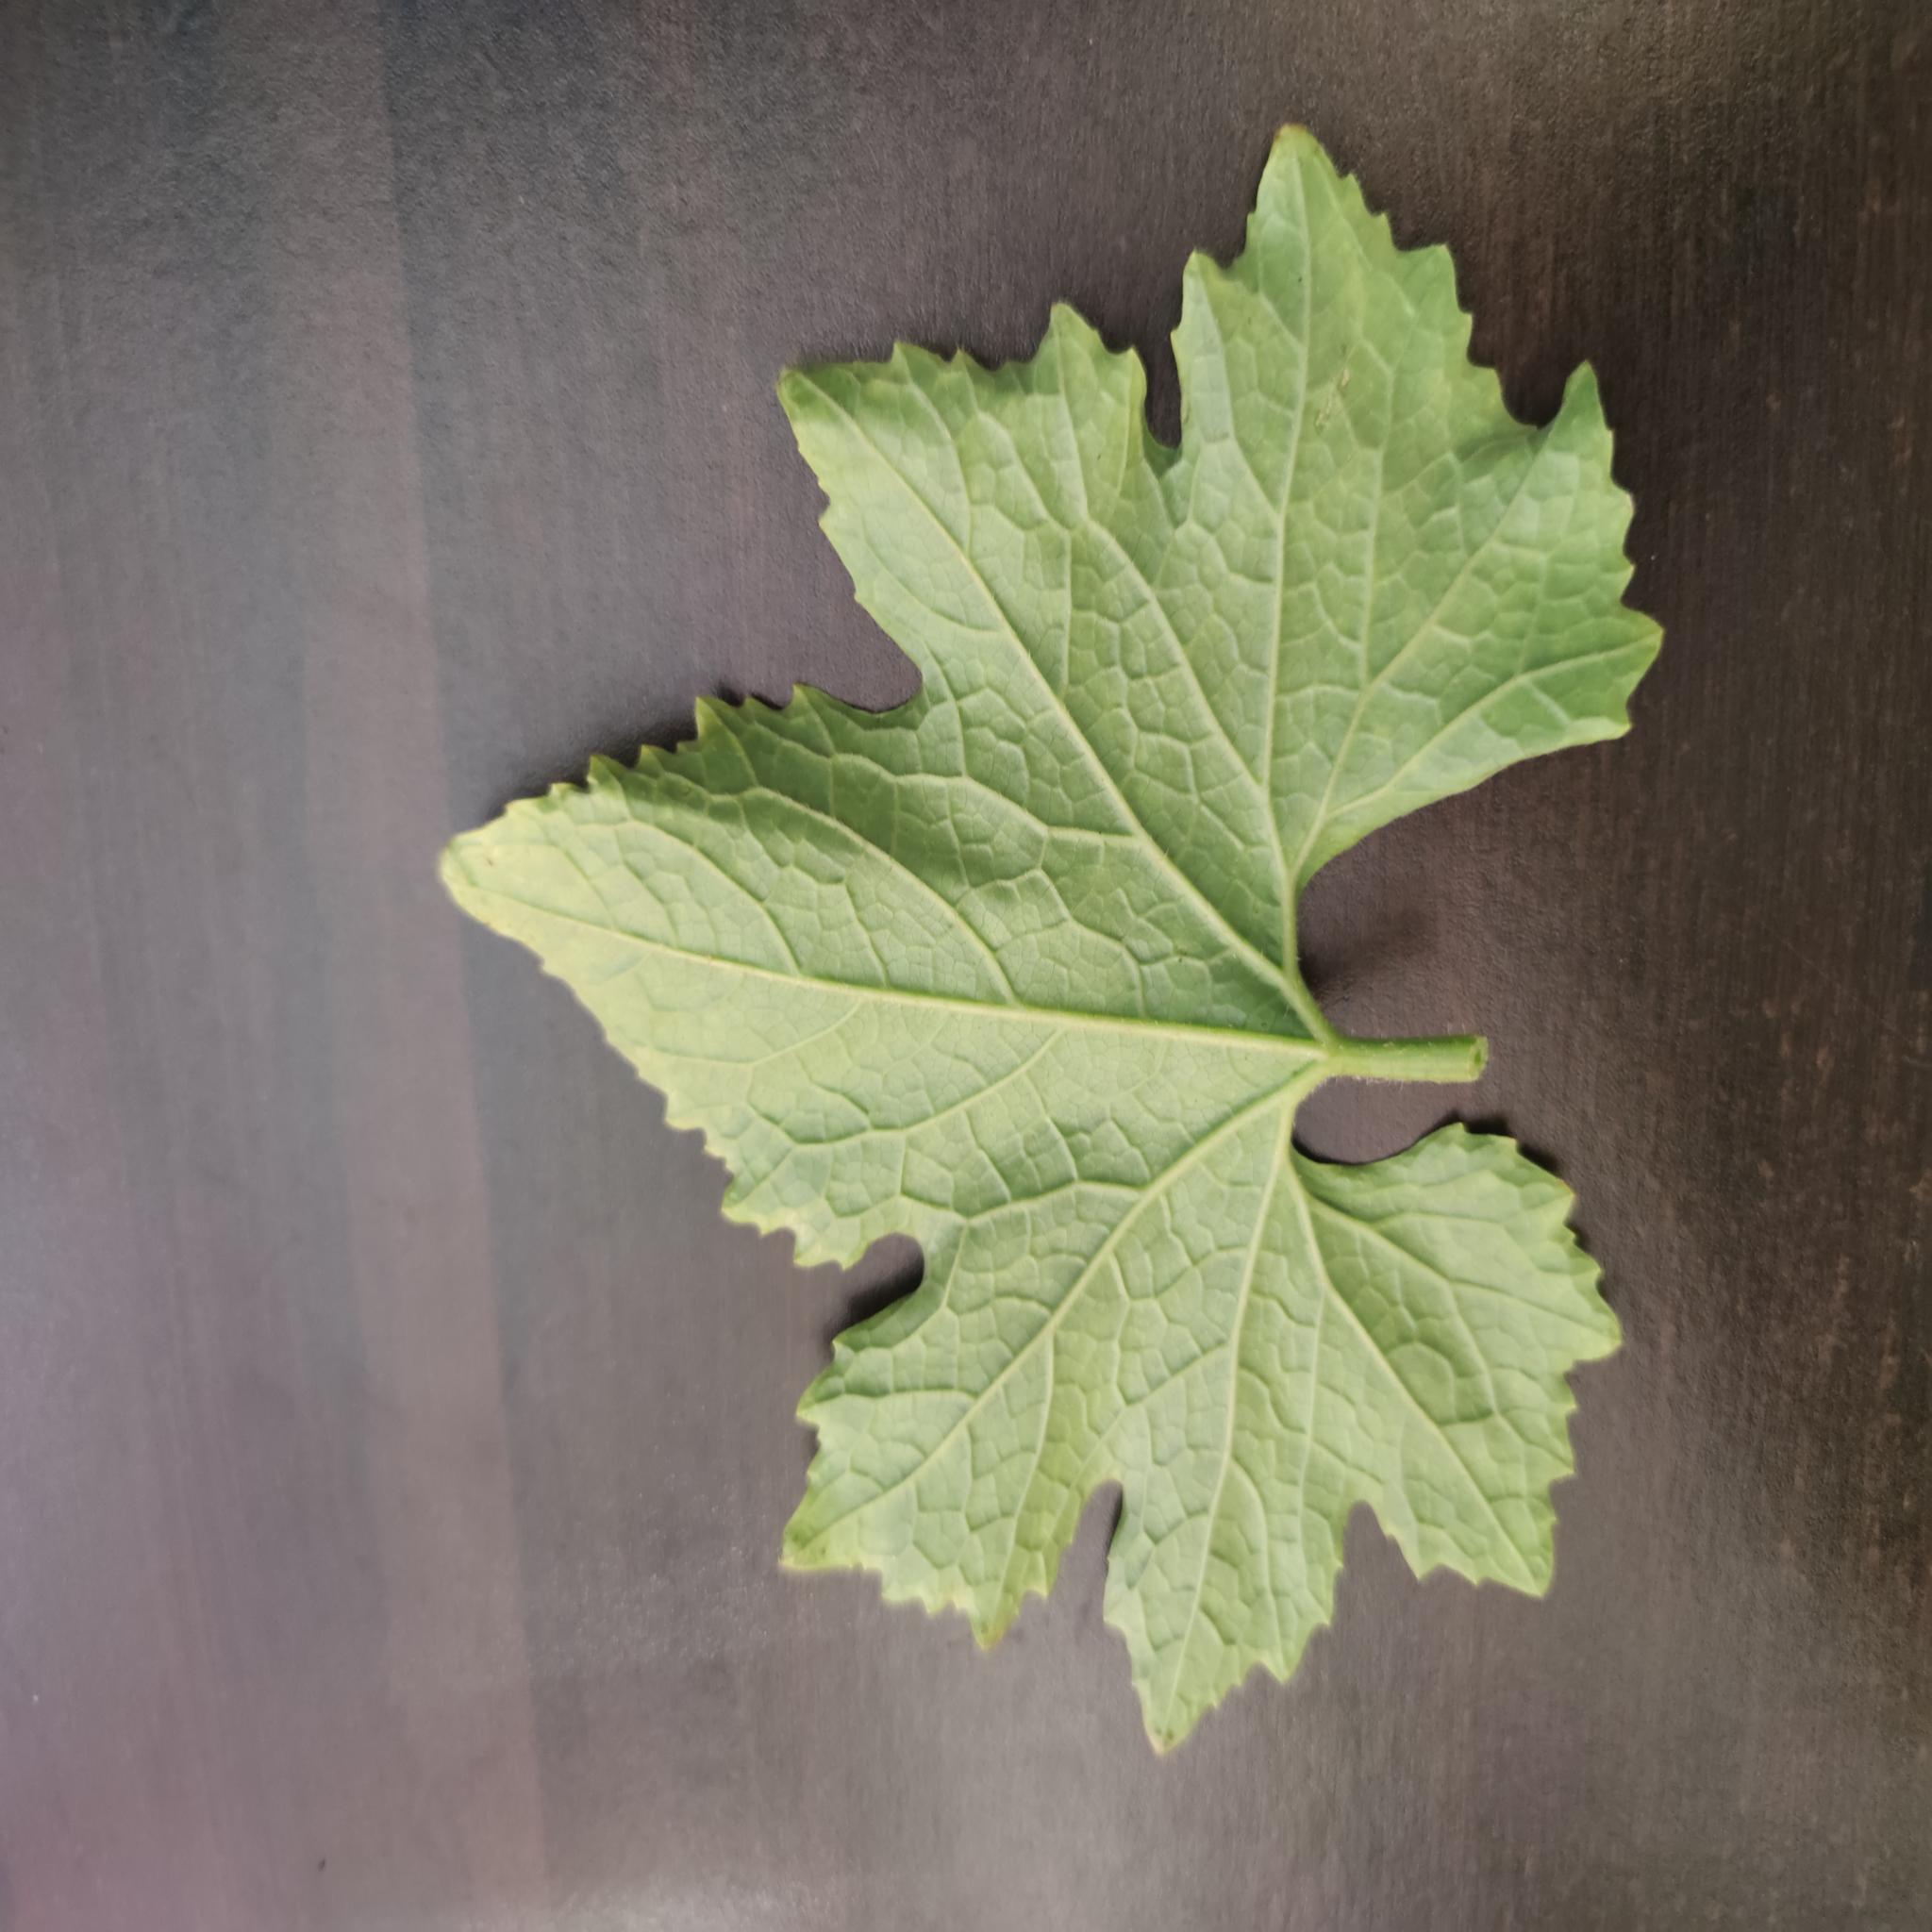
Label: Healthy